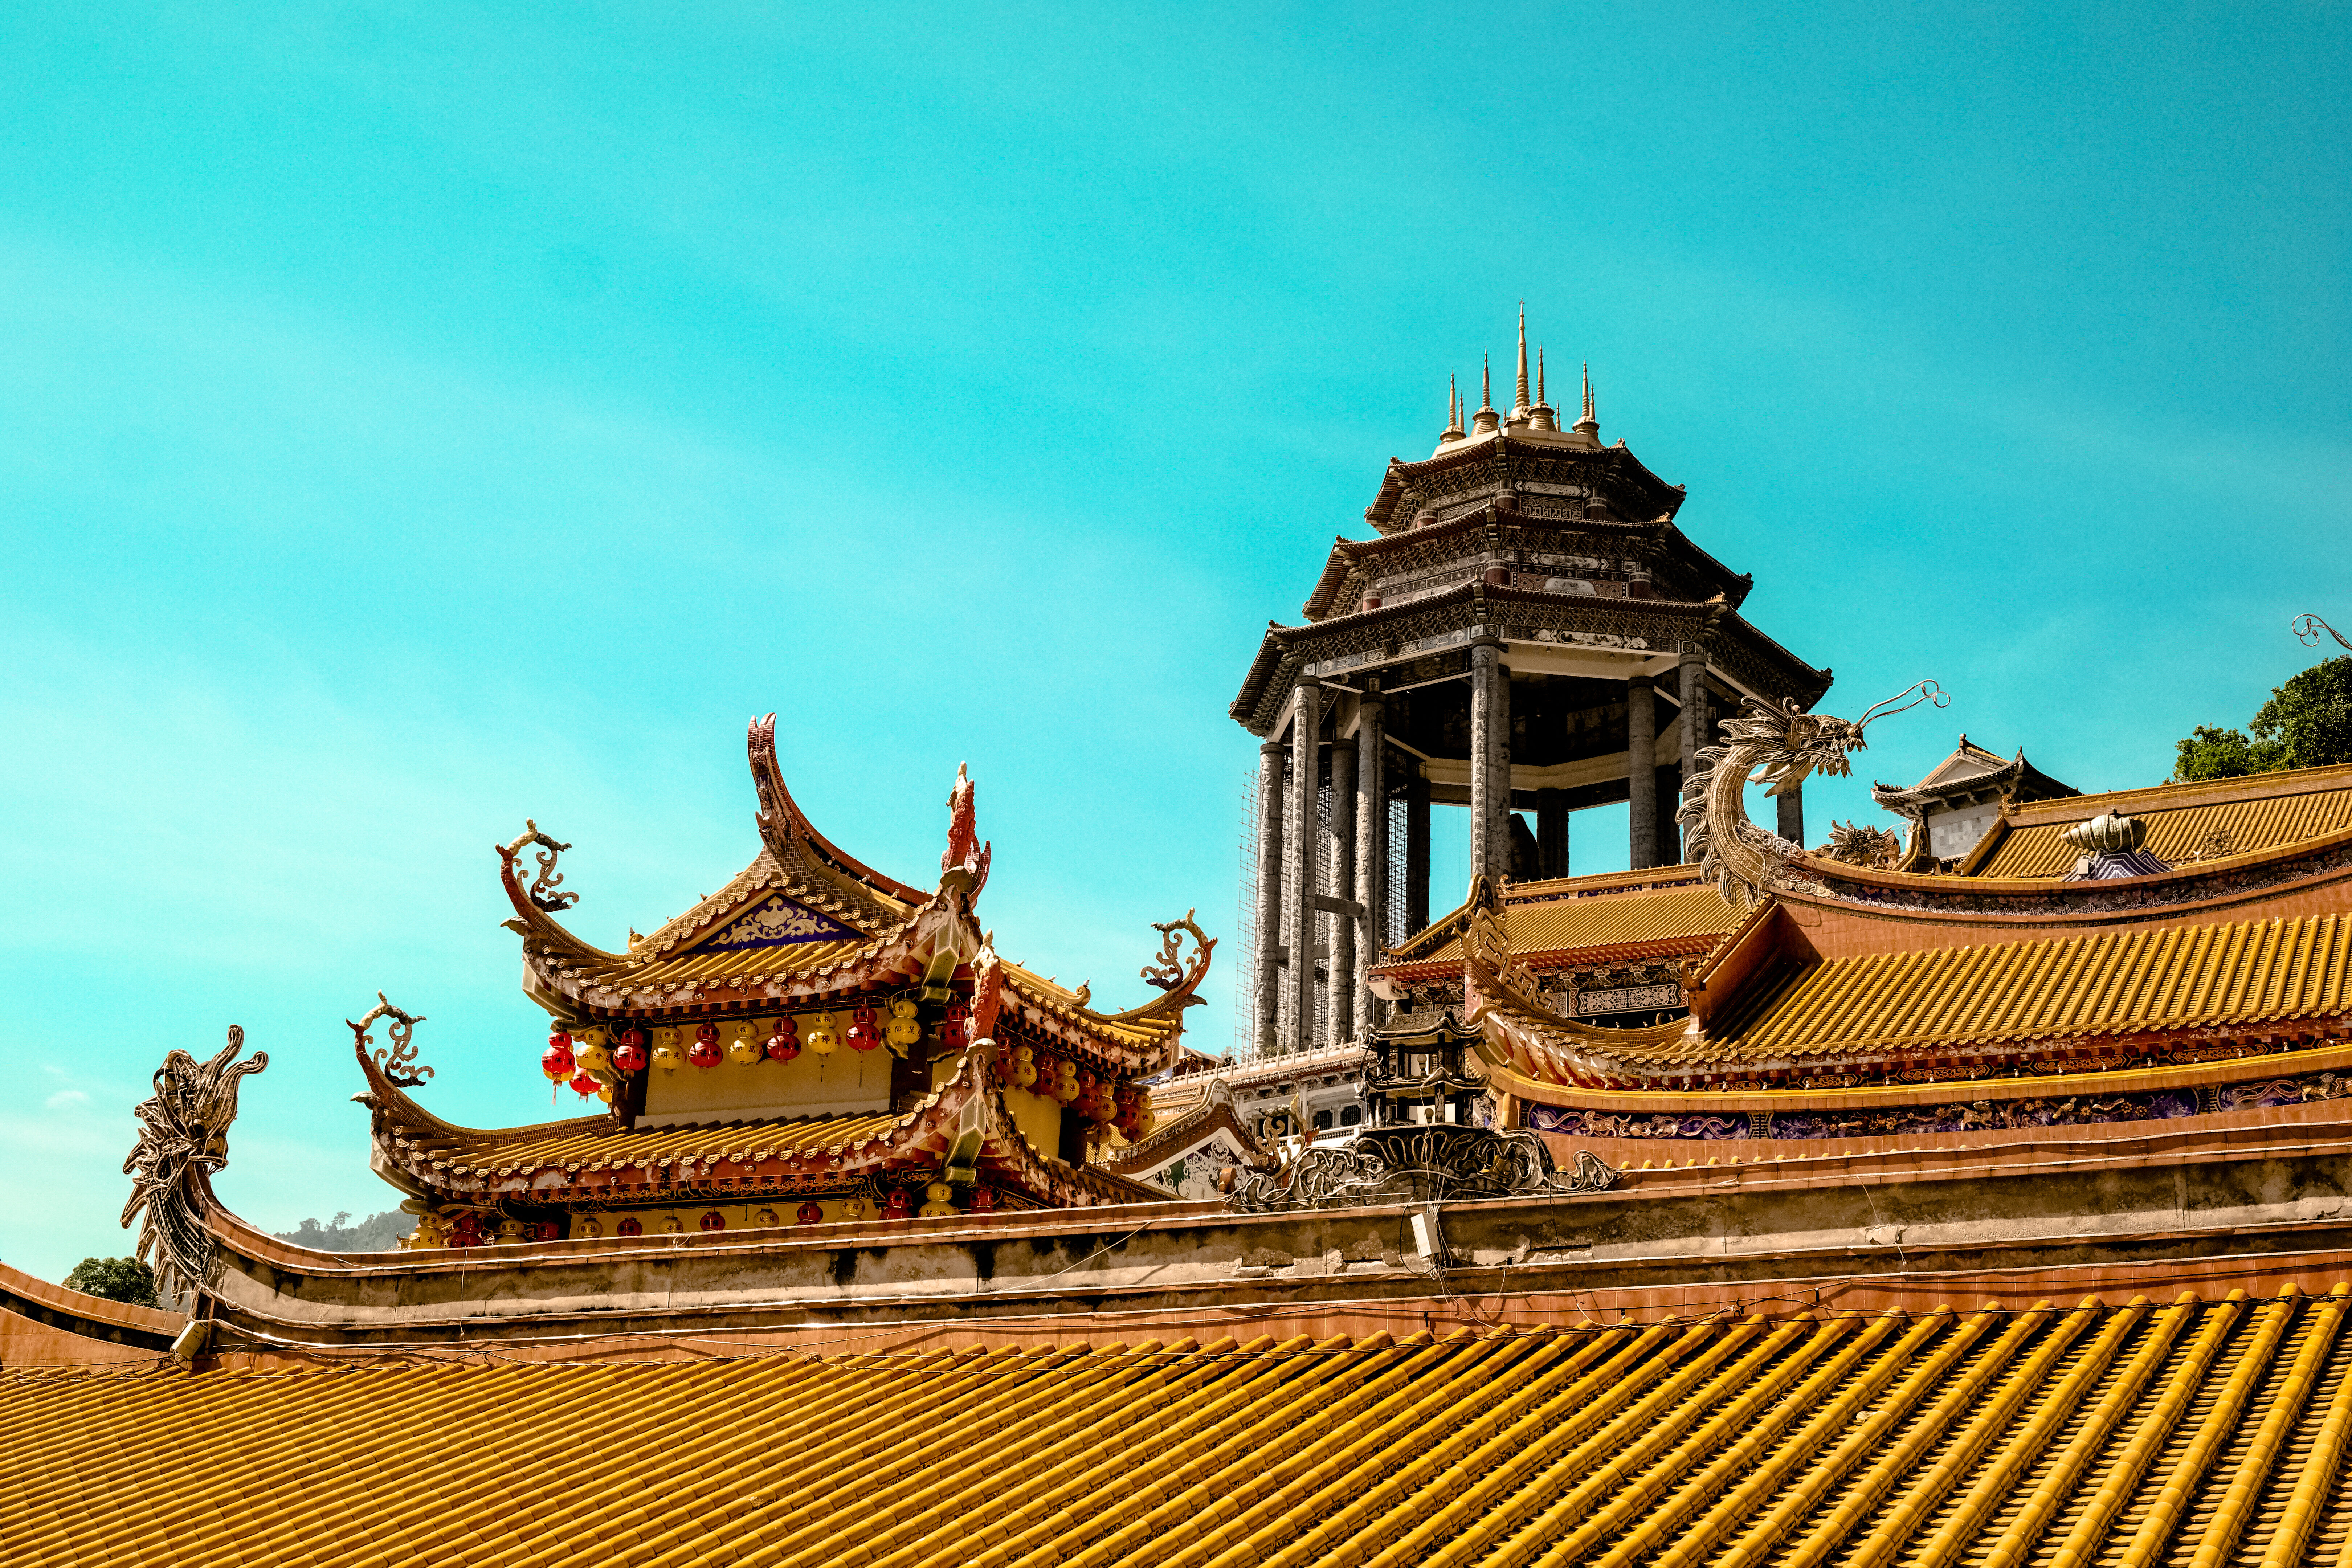
building, palace, asian, chinese, tower, landmark, place of worship, temple, buildings, chinese architecture, pagoda, wat, hd wallpaper, hindu temple, historic site